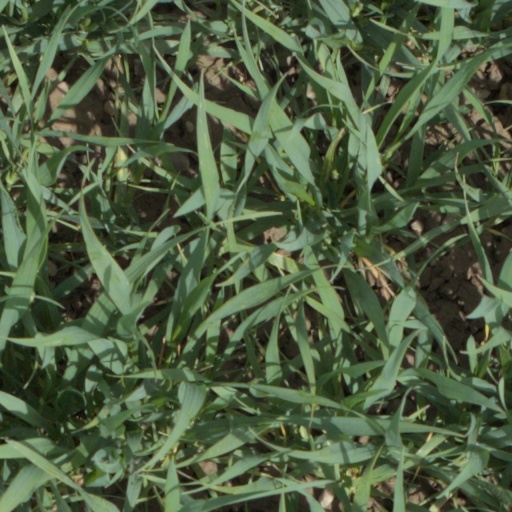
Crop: wheat